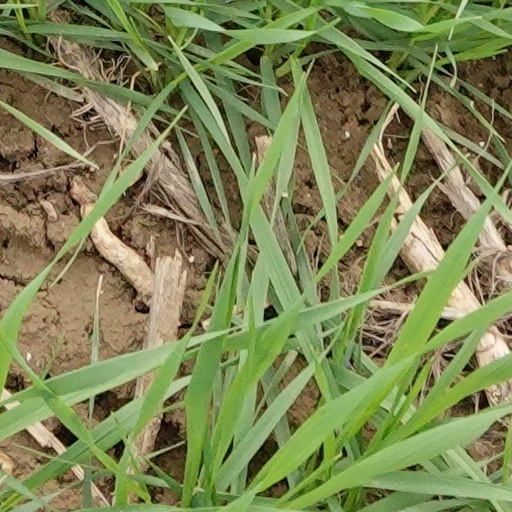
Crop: wheat